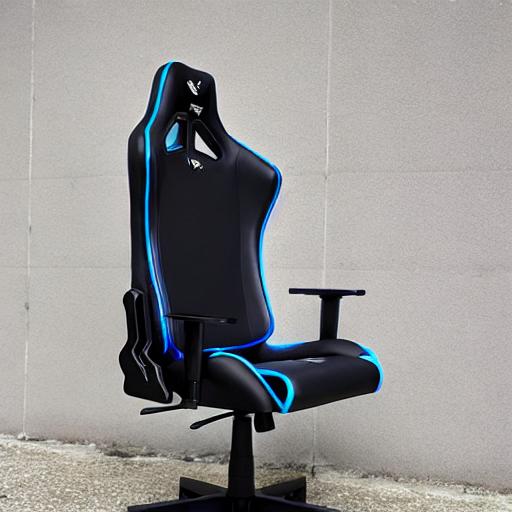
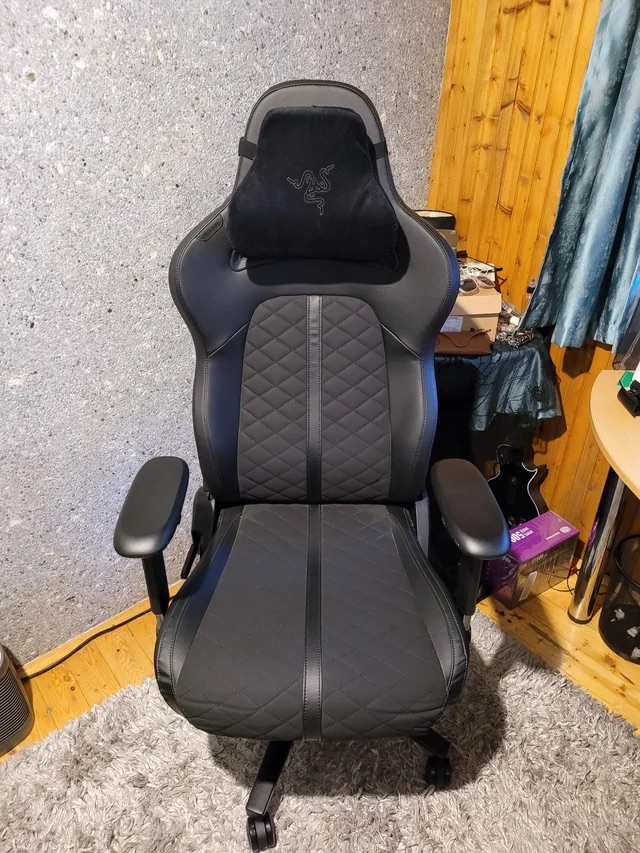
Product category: items_chair
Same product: no